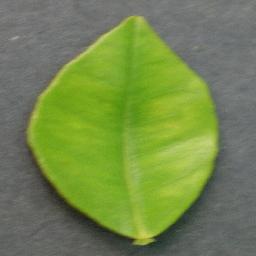
Label: Orange___Haunglongbing_(Citrus_greening)